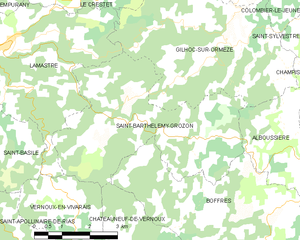
Carte des communes françaises: Saint-Barthélemy-Grozon